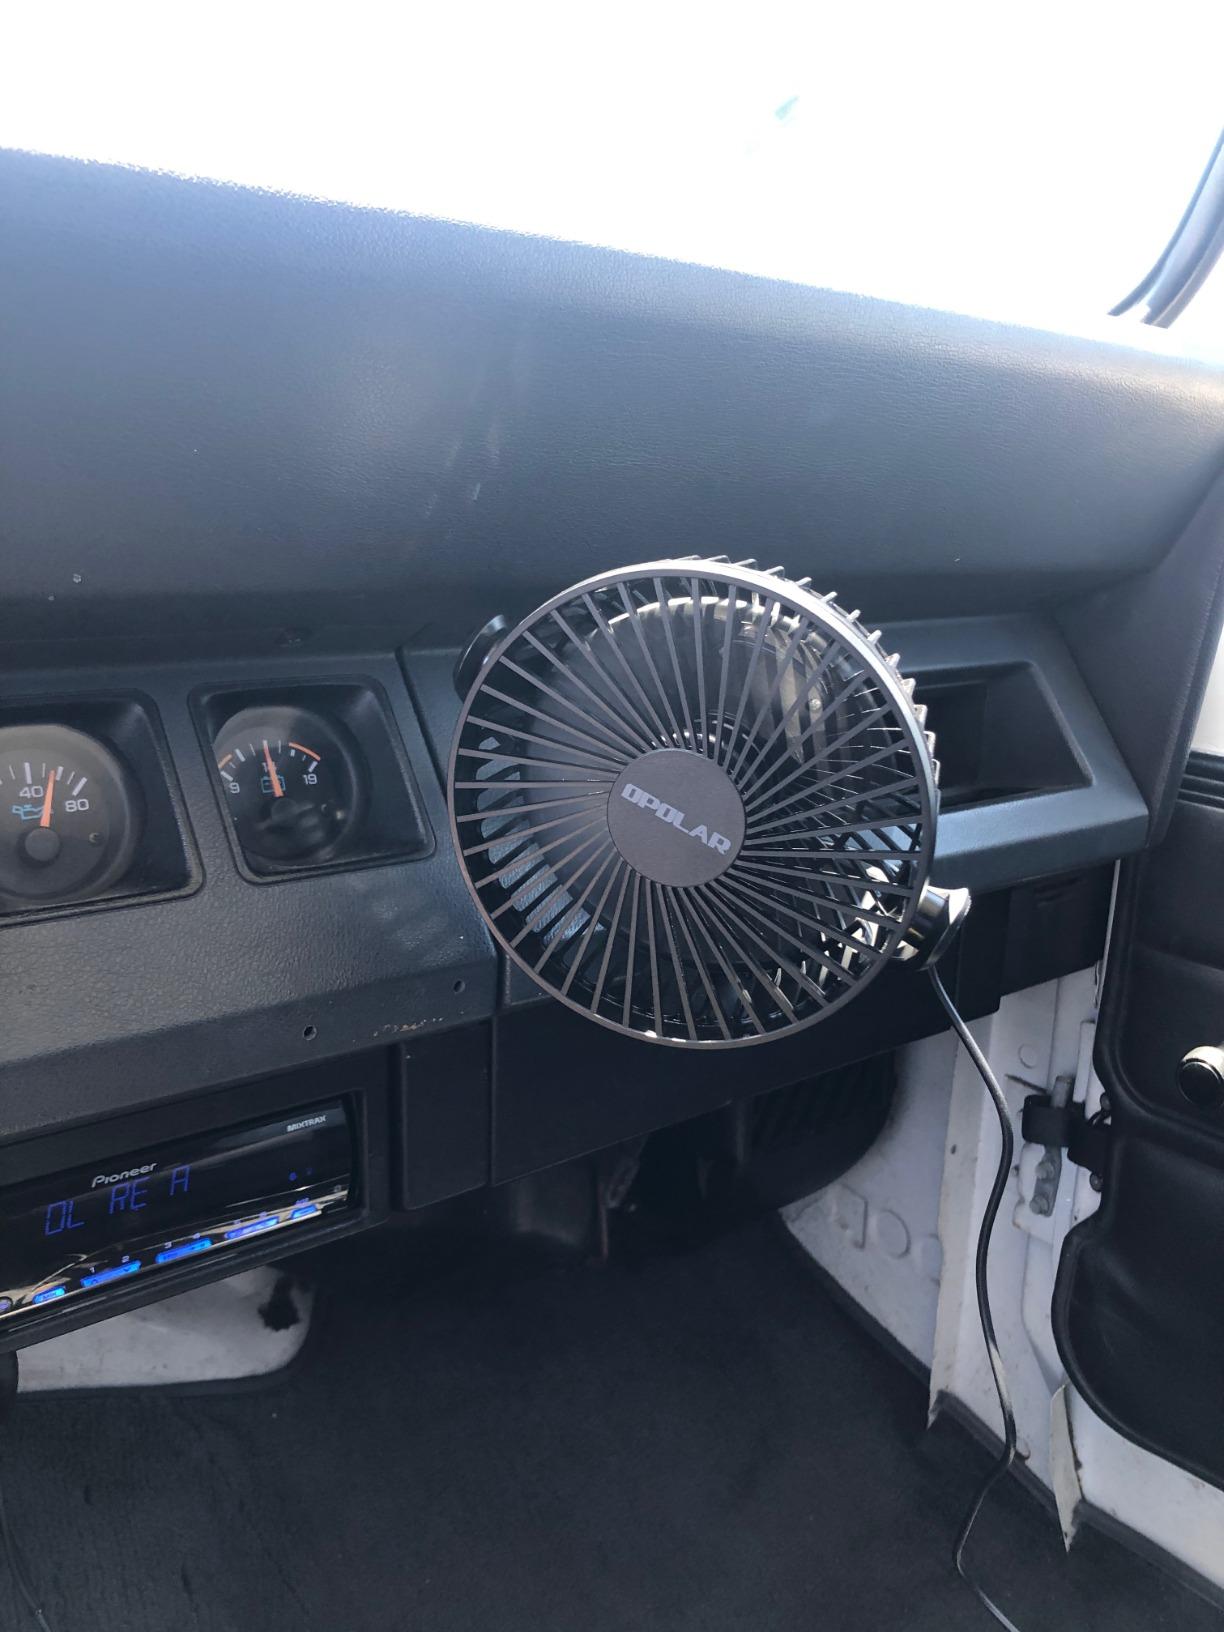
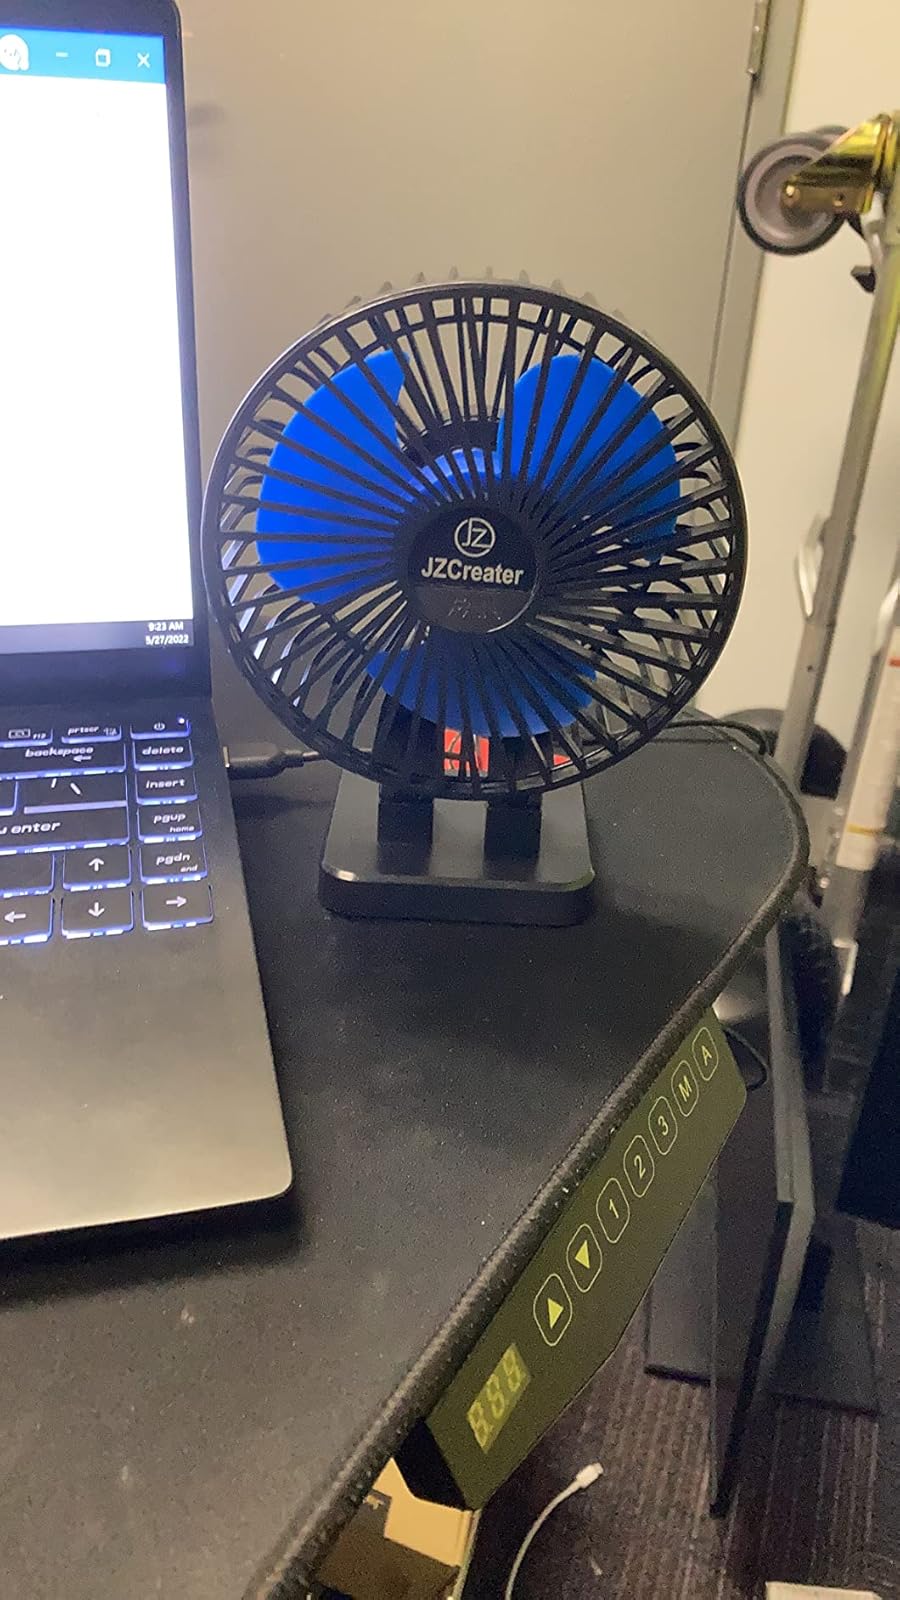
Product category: fan
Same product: no